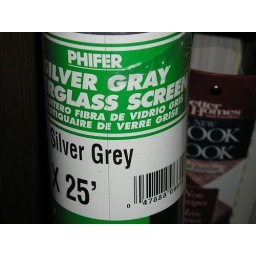
This silver gray fiberglass screen will be put up around the shelf to keep the cats from mangling our sprouts.